Brazil–Nigeria relations

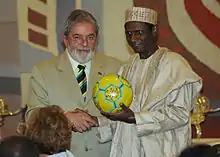
Brazilian President Luiz Inácio Lula da Silva and Nigerian President Umaru Musa Yar'Adua in Brasília; 2009.

Both nations have signed several agreements such as an Agreement for Cultural and Educational Cooperation (2000); Agreement on Trade and Investment (2005); Agreement on Technical Cooperation (2005); Agreement on Cultural Cooperation (2005); Agreement for Regular Political Consultations (2005); Agreement on Energy Cooperation (2009); Memorandum of Understanding on broad areas of Cross-National Cooperation (2010); Agreement on Defense Cooperation (2010) and a Memorandum of Understanding for the creation of a Bilateral Strategic Dialogue Mechanism (2013).